Nandita Kumar

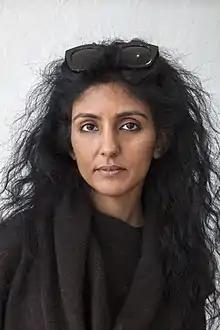
Kumar in 2017

Nandita Kumar (born 1981) is a New Zealand new media artist. Her artwork often explores climate change, contradictions between natural and industrial landscapes, and personal identities and makes use of technological and interactive elements.